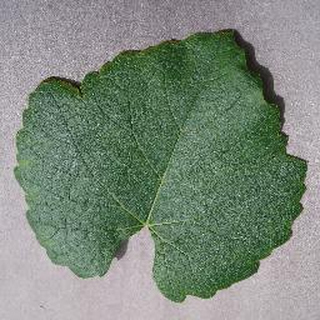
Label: healthy_grape